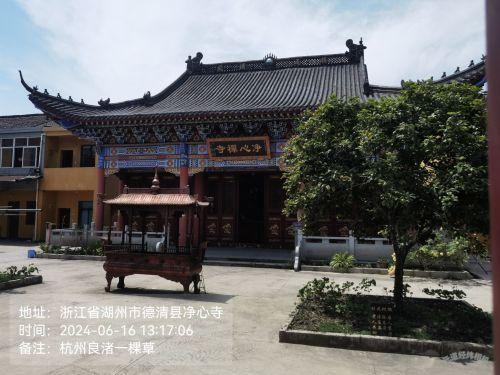
地标名称：净心寺
所在城市：湖州市·德清县